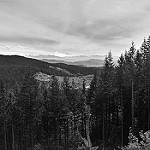
Label: B & W